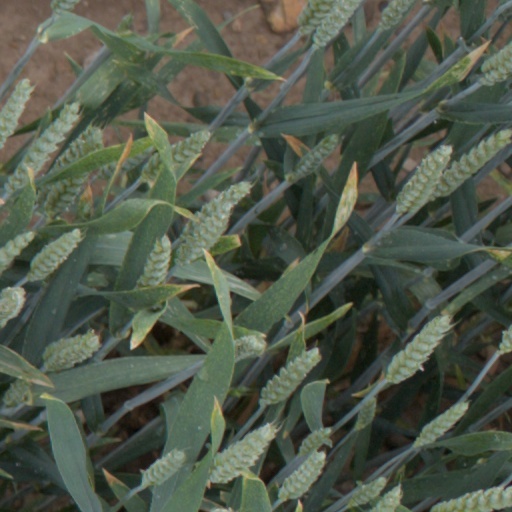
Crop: wheat